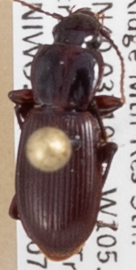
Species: Pterostichus restrictus
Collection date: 2018-07-17
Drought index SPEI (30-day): -0.734
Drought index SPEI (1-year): -0.54
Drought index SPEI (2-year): -0.03